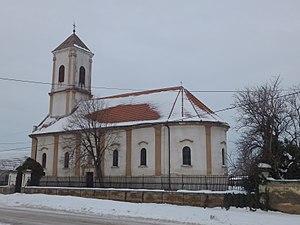
L'église Saint-Nicolas de Dobrinci est une église orthodoxe serbe située à Dobrinci, dans la province de Voïvodine, dans le district de Syrmie et dans la municipalité de Ruma en Serbie. Elle est inscrite sur la liste des monuments culturels de grande importance de la République de Serbie.
Les monuments culturels de grande importance sont les monuments de Serbie qui, par leur valeur, bénéficient d'un haut degré de protection.
Dobrinci est un village de Serbie situé dans la province autonome de Voïvodine. Il fait partie de la municipalité de Ruma dans le district de Syrmie. Au recensement de 2011, il comptait 1 549 habitants.